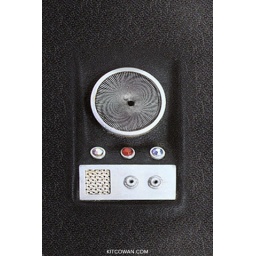
iPhone wall paper inspired by original star trek communicator